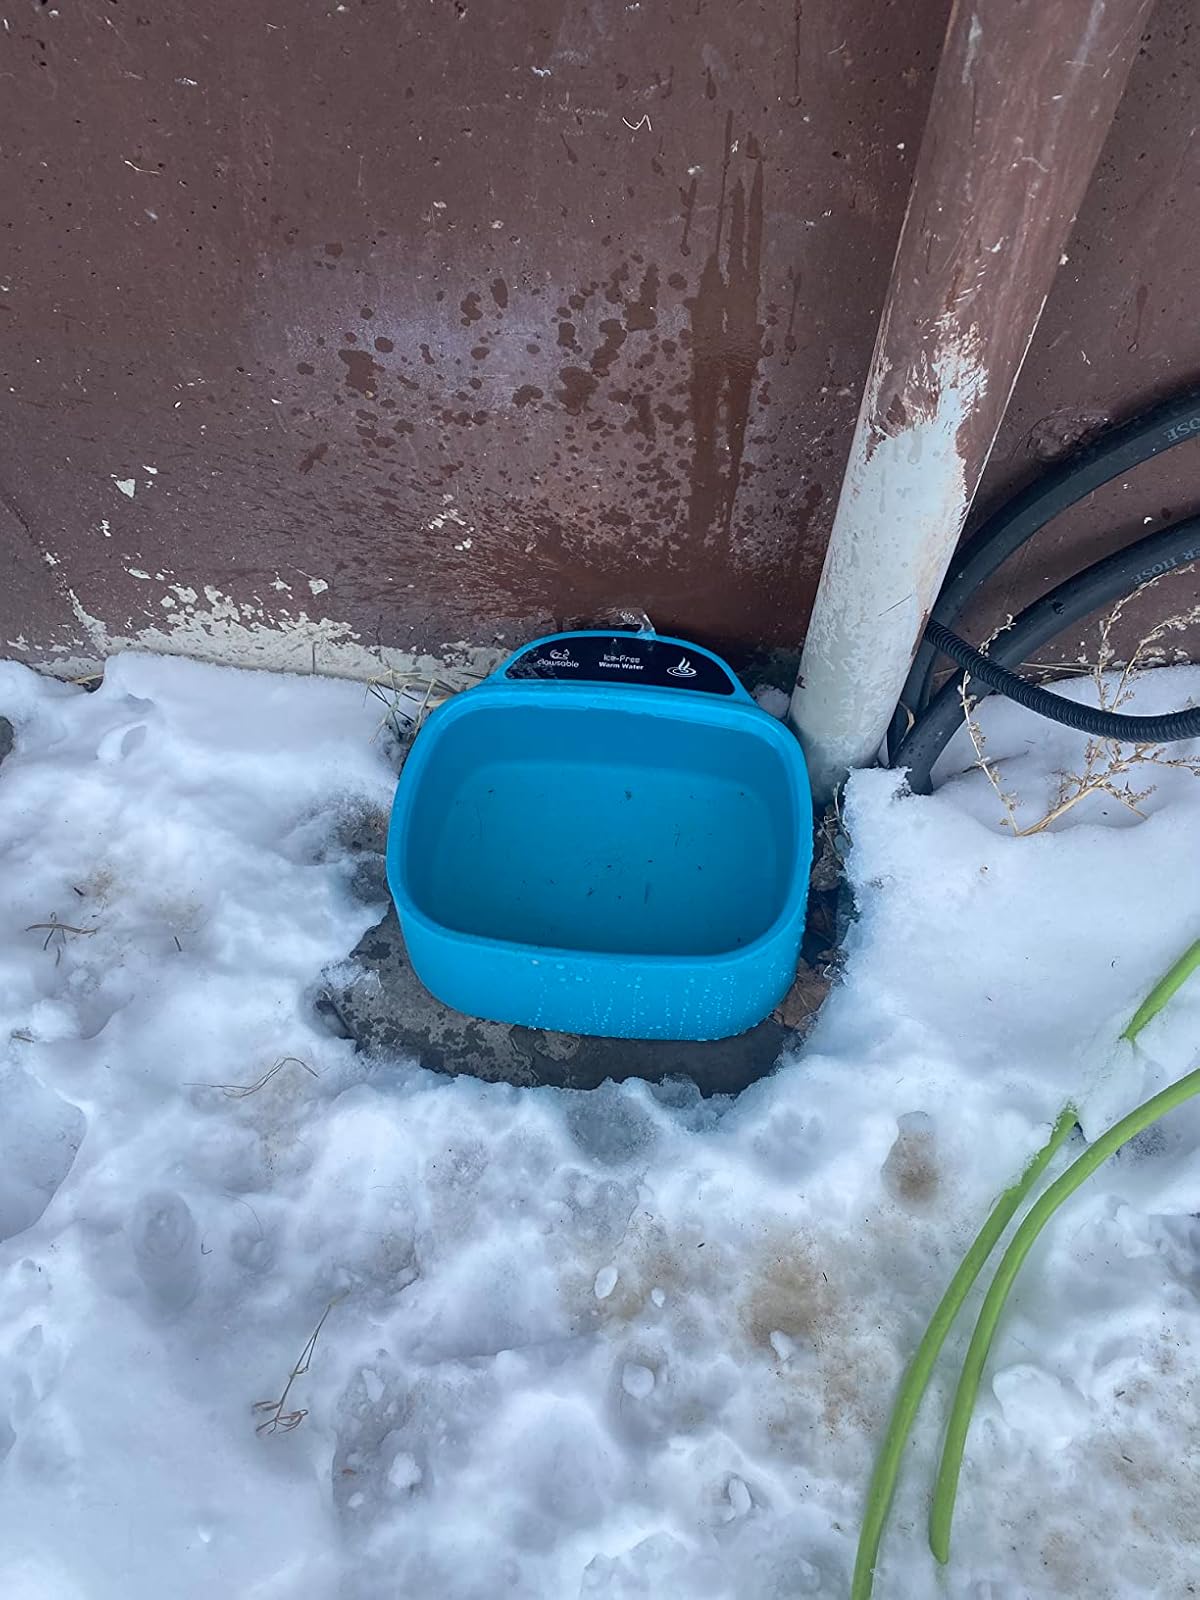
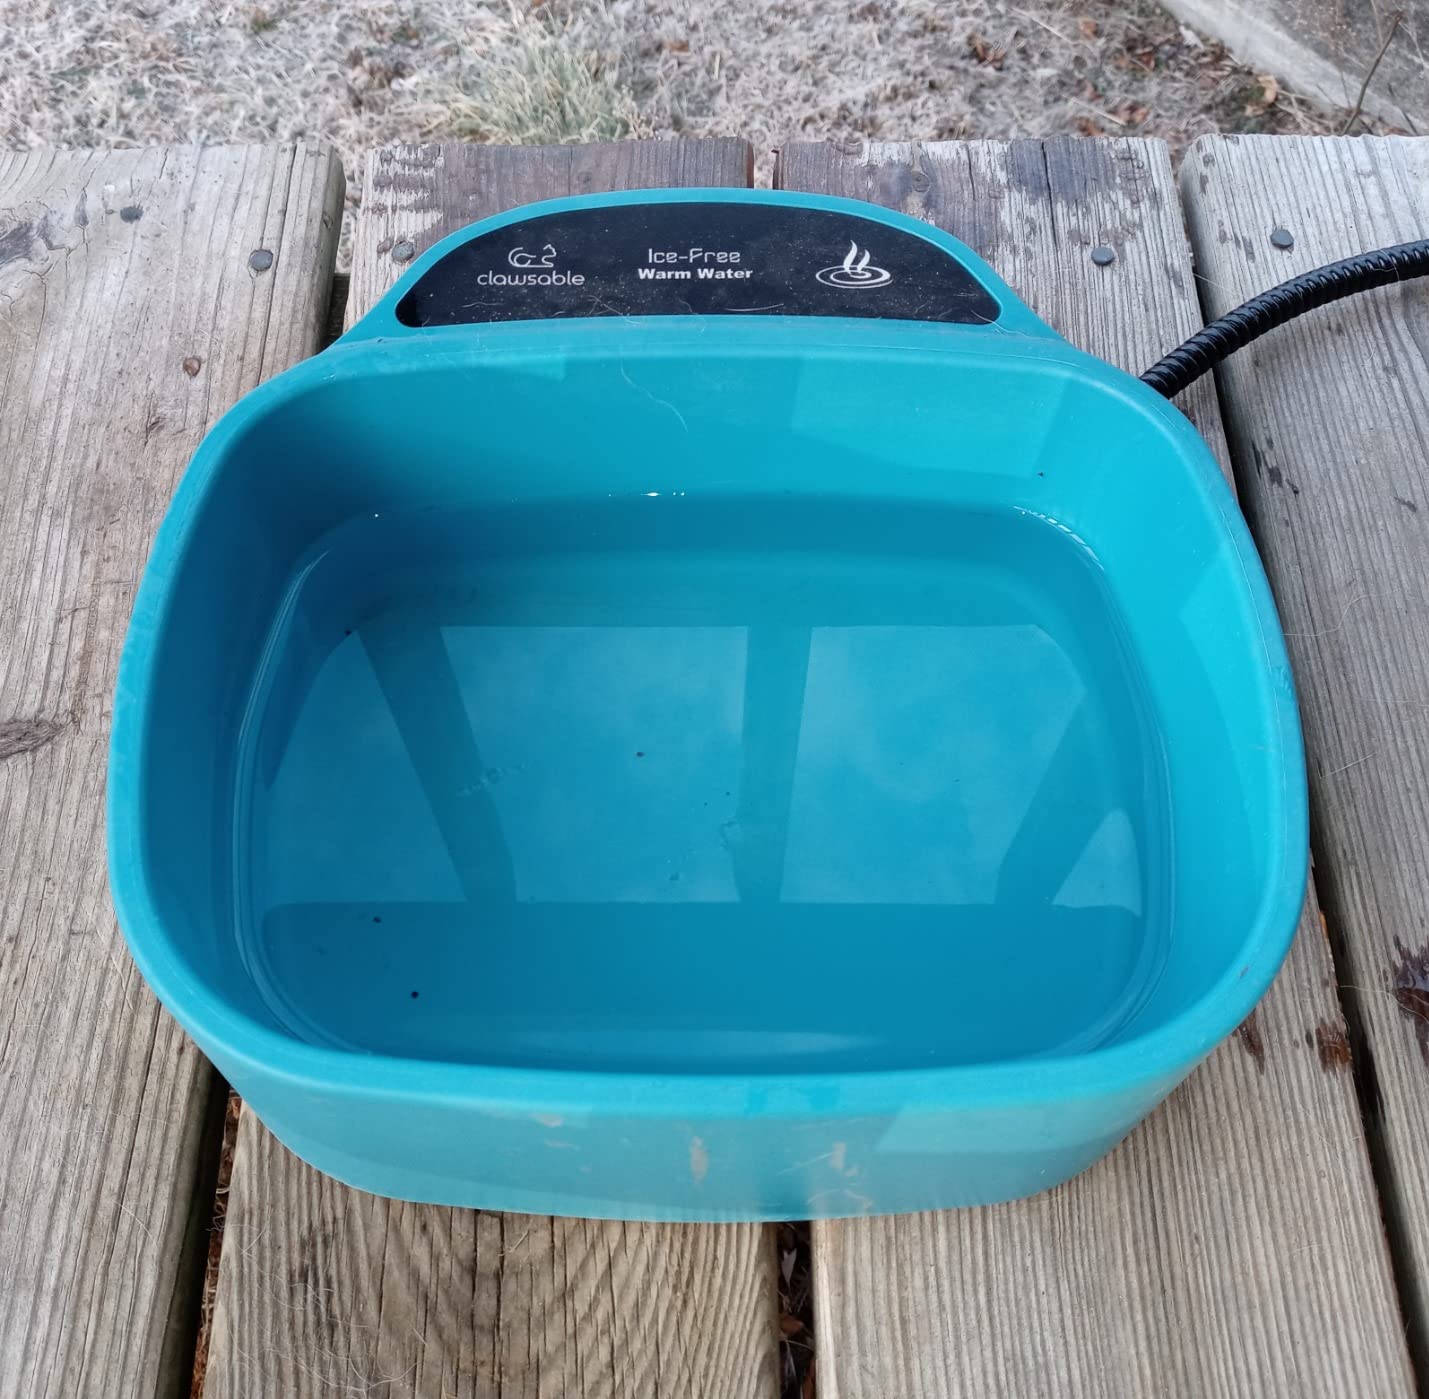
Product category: items_bowl
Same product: yes